Battle of Nijmegen

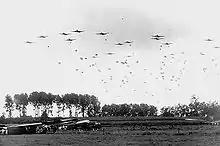
The 82nd Division drops near Grave.

On 17 September at 12:30, Companies D, E and F of the 504th PIR (placed under the 82nd Division for the operation) were dropped near the Grave Bridge, which was seized and defended successfully against German counterattacks after a two to three hour firefight. The 1st Battalion of the 504th, led by Major Harrison, had to seize the four Canal bridges, designated as no. 7, 8, 9 and 10. Bridge 8 was destroyed by the Germans at 16:15; Bridge 9 near Hatert was blown up at 20:15 as well; but at 19:00, Bridge 7 near Heumen was captured by the Americans. At around 02:30 on 18 September, Companies F, D and HQ occupied Grave without any resistance; they waited until the arrival of the British XXX Corps, which came at 08:30.